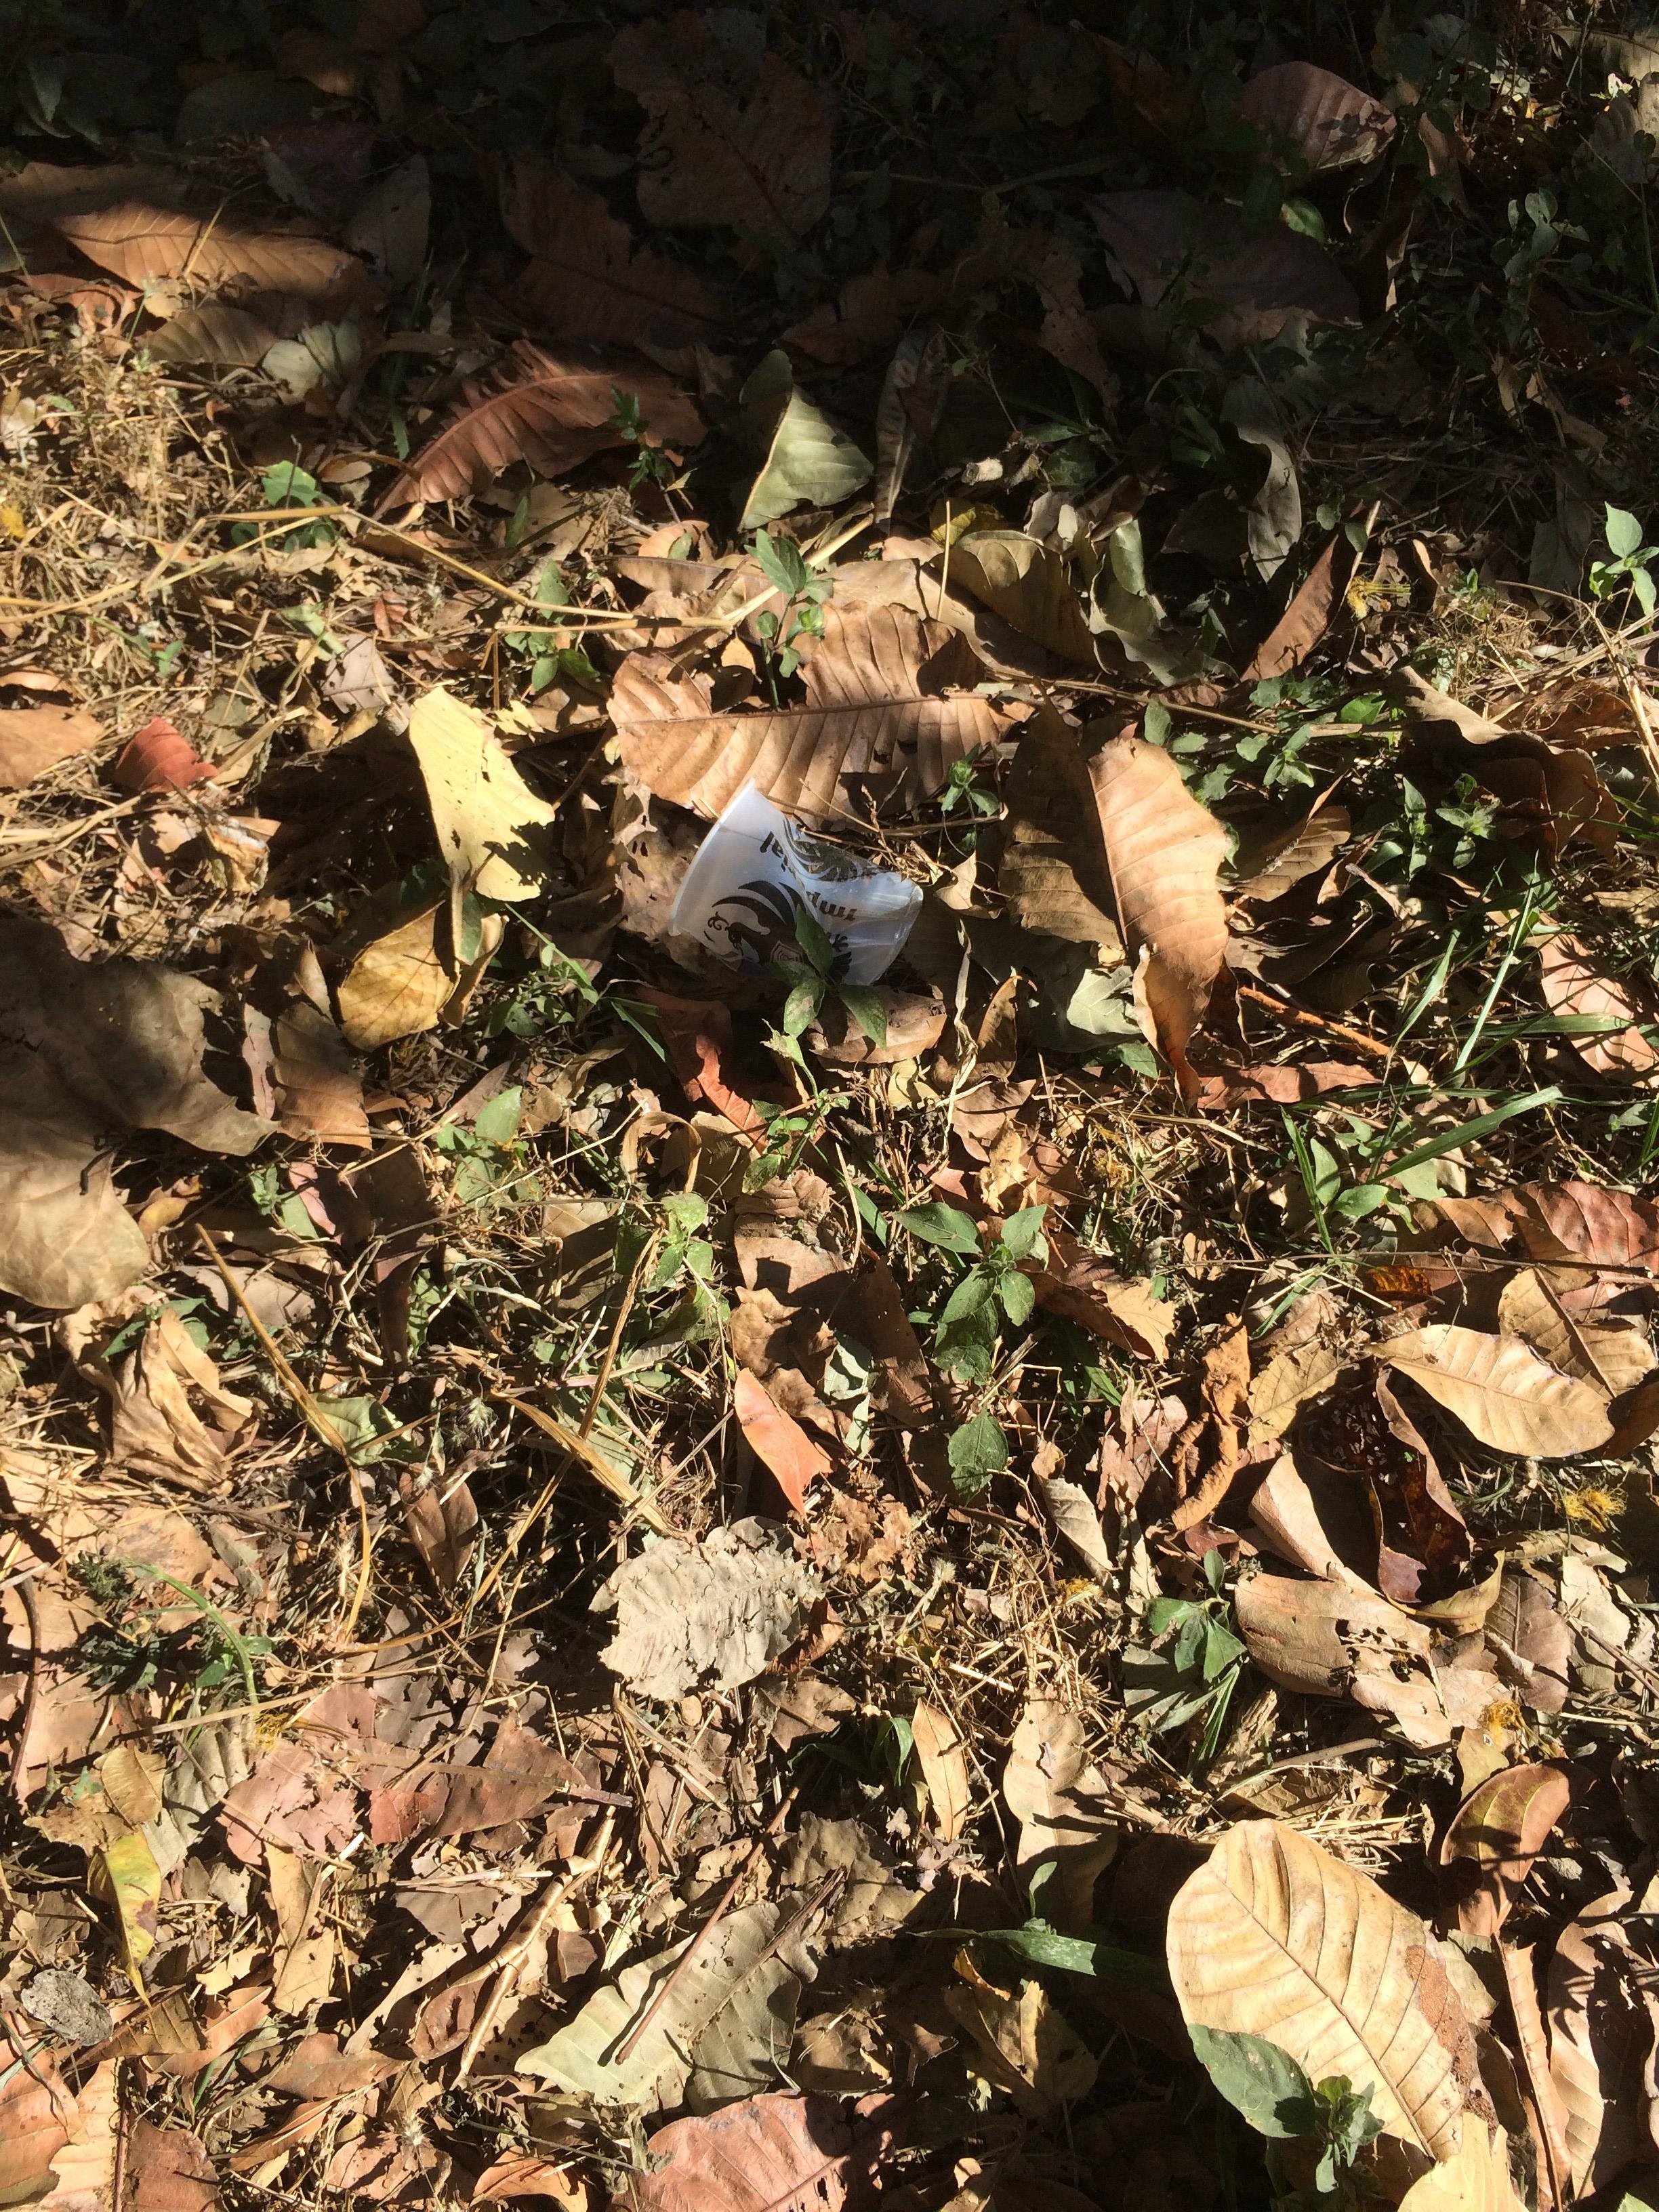
Object: Disposable plastic cup (Cup)